Pakfront

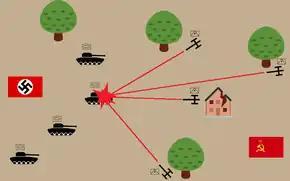
Basic Soviet Pakfront doctrine: A platoon of German tanks enters an area defended by camouflaged Soviet anti-tank artillery. Radio is used to co-ordinate simultaneous fire upon a single vehicle, hopefully resulting in a "catastrophic kill"

The tactic was found to be extremely effective, and soon the Soviets had copied it, often using multiple "pakfront"s in concert with minefields, anti-tank ditches, and other obstacles to channel the enemy armour into their fields of fire. The size and efficiency of such defenses was directly proportional to the amount of time granted to prepare them, with one report commenting it was not uncommon for the Red Army to lay 30,000 mines in a sector within two or three days. Since the 1930s, Soviet doctrine had been to employ large numbers of anti-tank guns in areas, but the German tactic enabled them to better exploit their numbers as well as Russian expertise in camouflage. A German tank commander commented that minefields and pakfronts could not be detected until the trap was sprung. Mines protecting pakfronts were particularly effective due to the Germans' lack of specialized mine clearing vehicles.